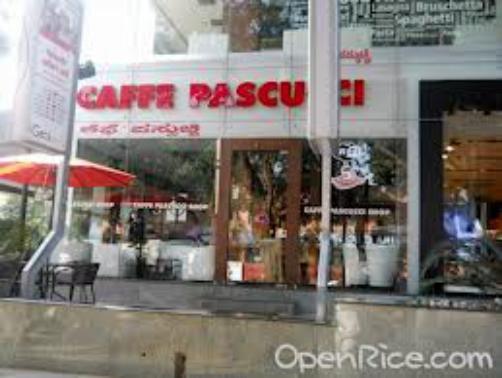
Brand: Caffe Pascucci
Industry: Food